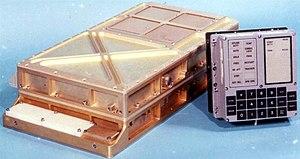
Le module lunaire ou LEM ou LM est le véhicule spatial utilisé dans le cadre du programme spatial américain Apollo pour débarquer des hommes sur la Lune. Son rôle est de faire atterrir sur la Lune deux des trois membres d'équipage du vaisseau Apollo avec des équipements scientifiques, de leur permettre d'y séjourner de deux à quatre jours avant de décoller pour rejoindre le module de commande et de service, resté en orbite lunaire et chargé de ramener l'équipage sur Terre.